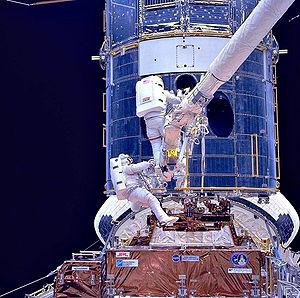
STS-61 est la cinquième mission de la navette spatiale américaine Endeavour. STS-61 est la première mission de maintenance du télescope spatial Hubble lancé en 1990. La découverte d'une aberration optique grave affectant le miroir primaire de Hubble transforme STS-61 en mission de sauvetage. Les astronautes devront en quelques jours installer un dispositif correcteur et remplacer plusieurs équipements défaillants ainsi qu'un nouvel instrument. Tous les objectifs de la mission sont remplis après cinq sorties extravéhiculaires. Après cette intervention, le télescope commence à produire une longue série d'images spectaculaires justifiant complètement les investissements consentis. STS-61 est l'une des missions les plus complexes réalisées avec la navette spatiale américaine.